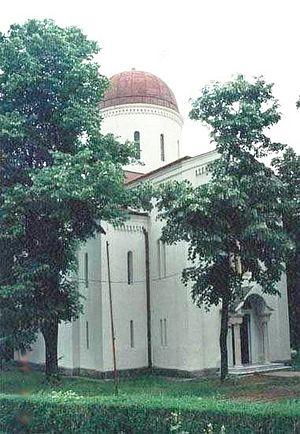
L'église orthodoxe de Velika Krsna, près de Mladenovac, Serbie
Velika Krsna est une localité de Serbie située dans la municipalité de Mladenovac et sur le territoire de la Ville de Belgrade. Au recensement de 2011, elle comptait 2 592 habitants.
L'éparchie de Šumadija est une éparchie, c'est-à-dire une circonscription de l'Église orthodoxe serbe. Située au centre de la Serbie, elle a son siège à Kragujevac. À sa tête se trouve l'évêque Jovan.